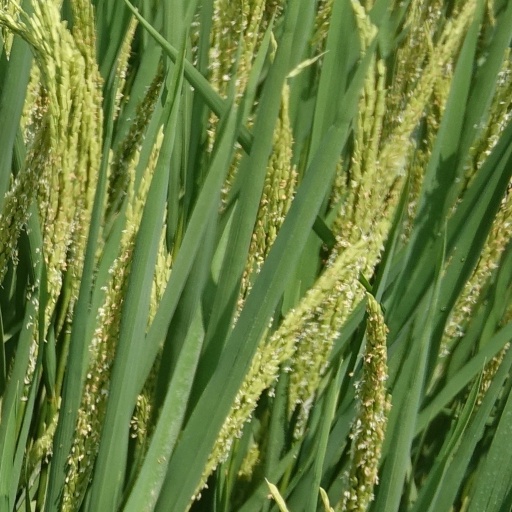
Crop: rice